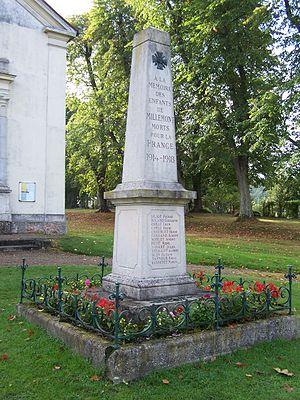
La croix de guerre 1914-1918, plus ou moins épurée, est un des symboles les plus fréquents décorant le sommet des monuments aux morts de France.
Millemont est une commune française située dans le département des Yvelines en région Île-de-France.